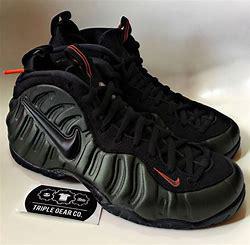
Brand: Nike
Model: Air Foamposite Pro